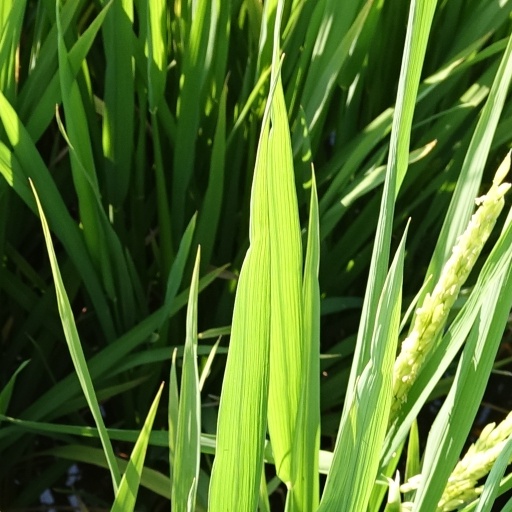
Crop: rice